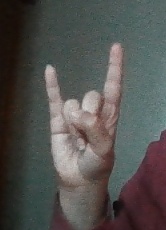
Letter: la